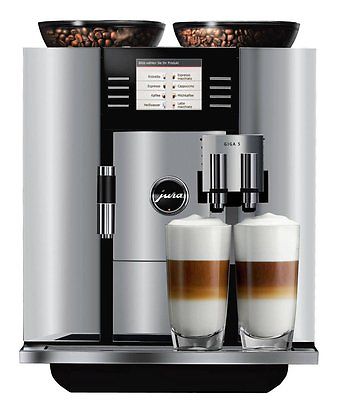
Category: coffee maker